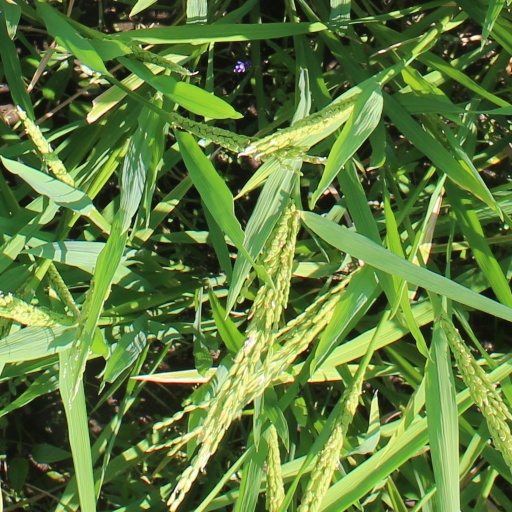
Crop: rice